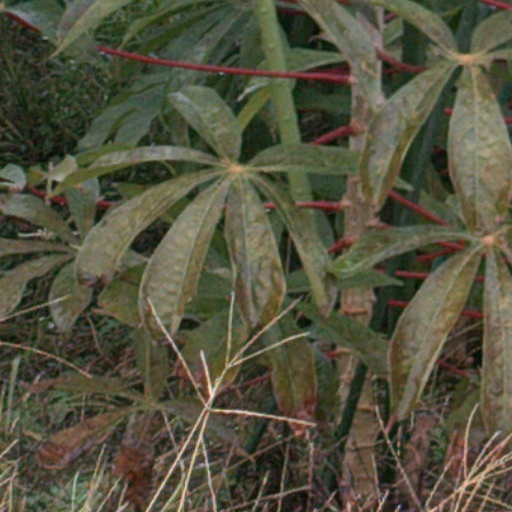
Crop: cassava